11th SS Panzer Army

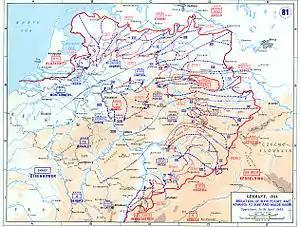
Situation 18 April 1945. With the complete destruction of Army Group B in the Ruhr Pocket by that date, 11th Army in the Harz Mountains (center right) became the only large cohesive formation on the western front capable of offering significant resistance.

After taking part in Operation Solstice east of the Oder River in February 1945, the army was assigned to OB West and reorganized in March 1945. Many of the units formerly subordinated to the 11th SS Panzer Army were transferred to the 3rd Panzer Army and other units were assigned to the 11th Army for operations against the Western Allies.